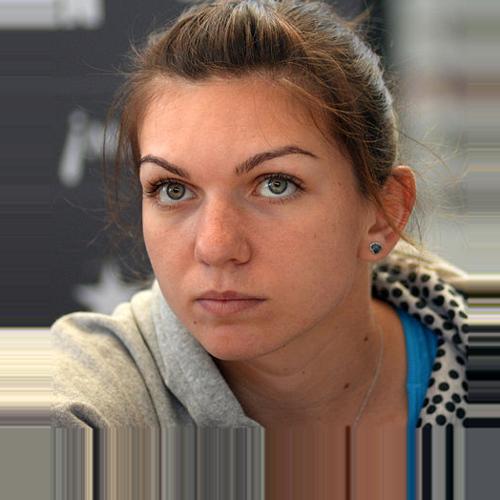
Age: 22